Hindutva

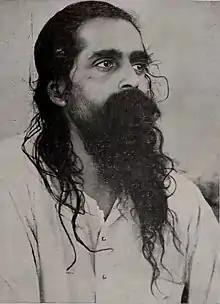
M. S. Golwalkar was the second "Sarsanghchalak" (Chief) of the Rashtriya Swayamsevak Sangh. One of the most influential Hindutva thinkers, Golwalkar was among the first to put forward the concept of ""Hindu Rashtra"" (Hindu Nation).

Hindutva is a political ideology encompassing the cultural justification of Hindu nationalism and the belief in establishing Hindu hegemony within India. The political ideology was formulated by Vinayak Damodar Savarkar in 1922. It is used by the Rashtriya Swayamsevak Sangh (RSS), the Vishva Hindu Parishad (VHP), the current ruling Bharatiya Janata Party (BJP), and other organisations, collectively called the Sangh Parivar.